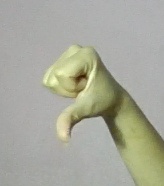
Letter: waw